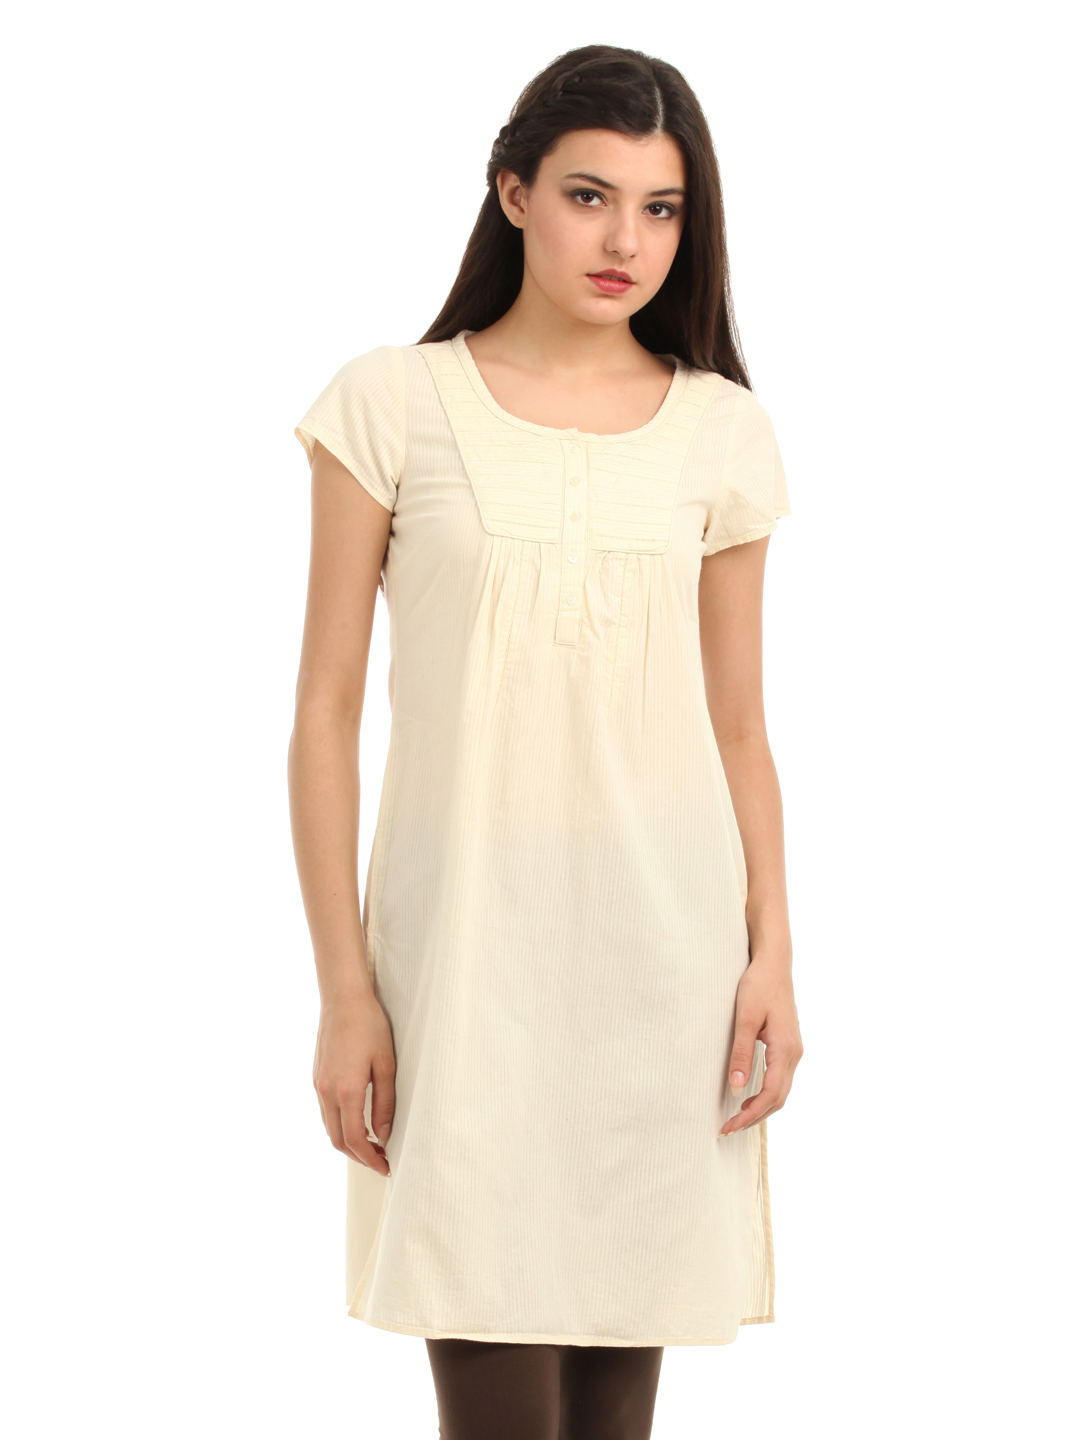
W Women Beige Kurta
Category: Apparel / Topwear / Kurtas
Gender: Women
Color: Beige
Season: Summer 2012
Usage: Ethnic